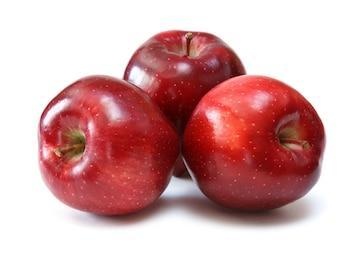
Label: apple